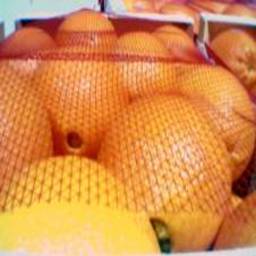
Label: peels